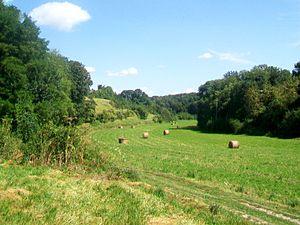
La cavée à l'est du village, dite vallon de Vaucelle ou fond du Rû de la Douye, rejoignant au nord la vallée de l'Automne.
Néry est une commune française située dans le département de l'Oise en région Hauts-de-France.